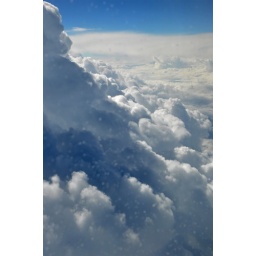
We flew around this large cloud bank.. was like a giant mountain of cotton.. very stunning.